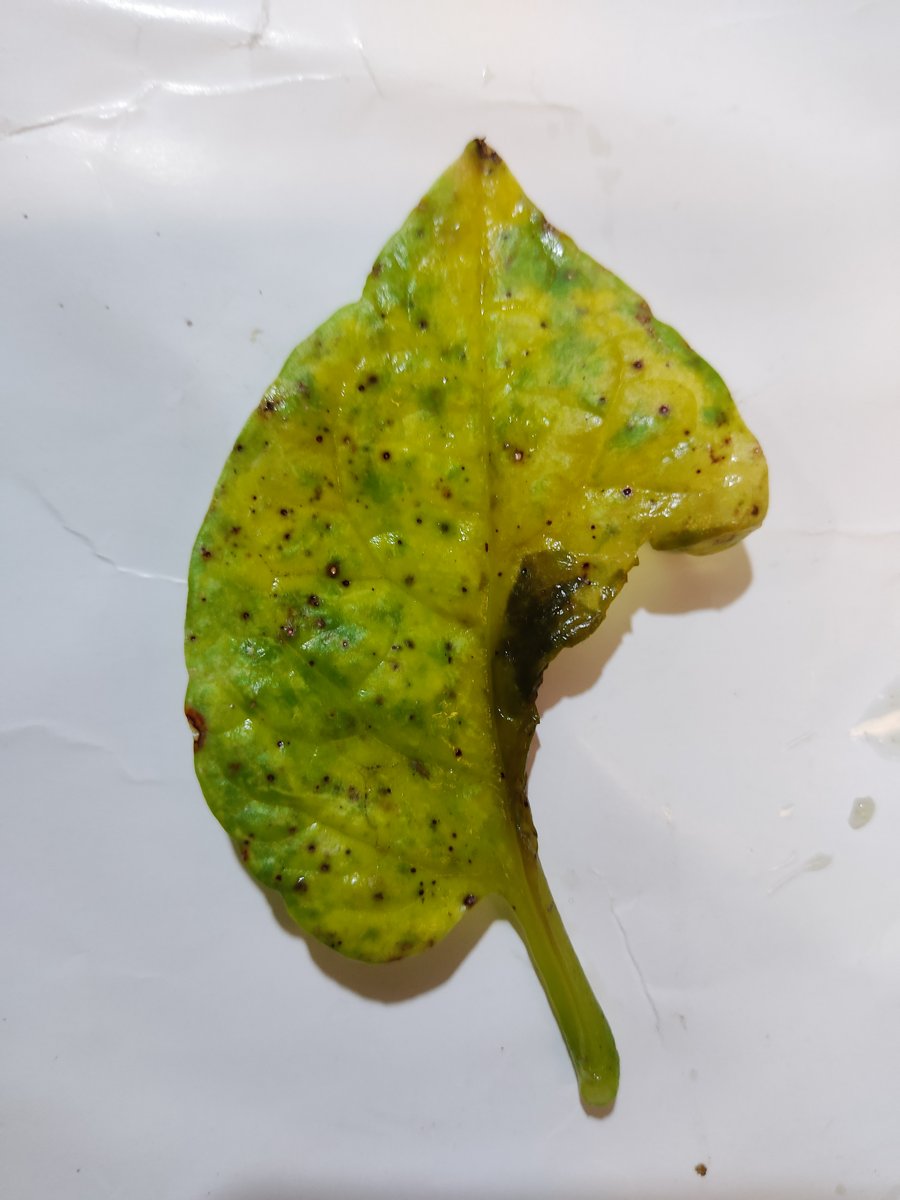
Label: Downy-Mildew